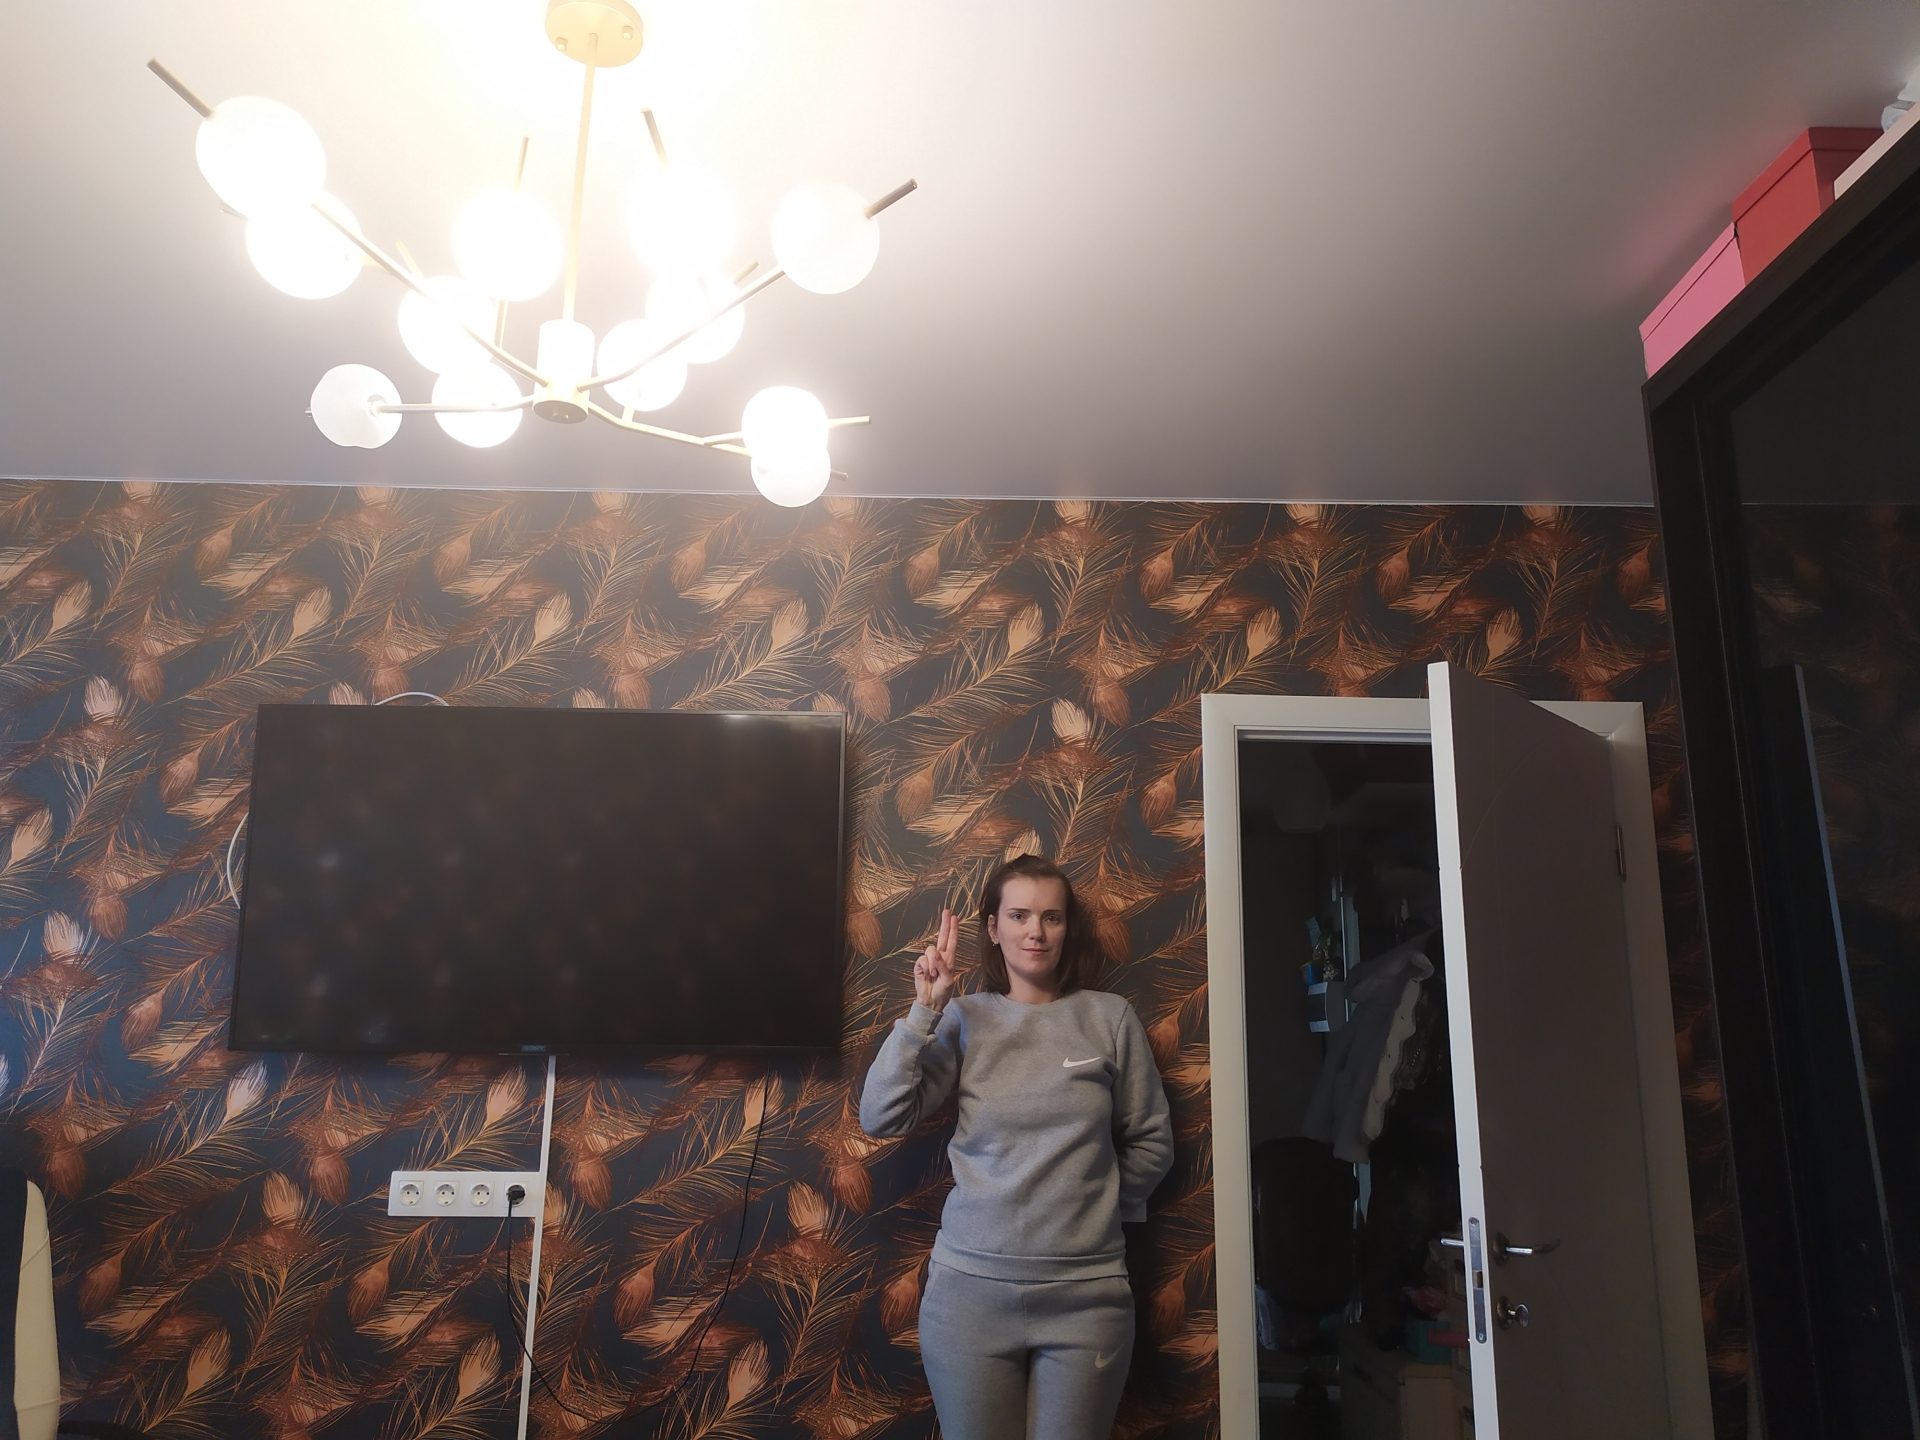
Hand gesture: two_up